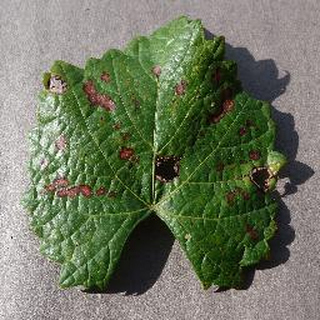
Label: grape_esca_black_measles